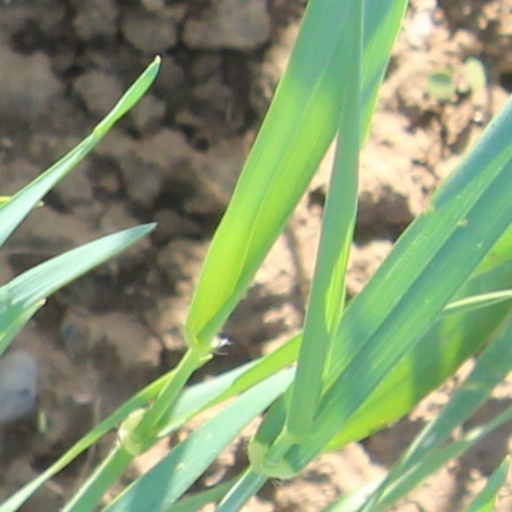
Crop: wheat